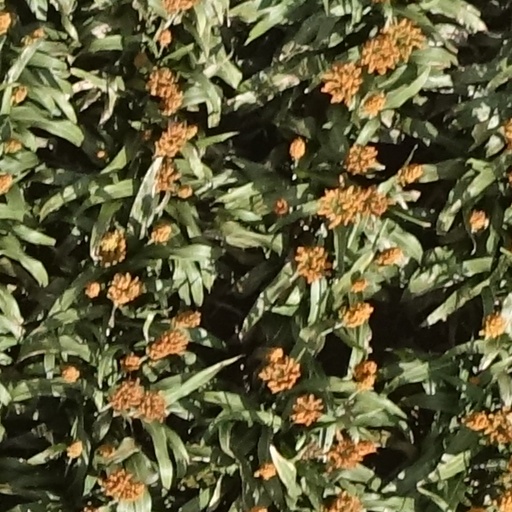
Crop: sorghum